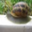
Label: snail